Exocet

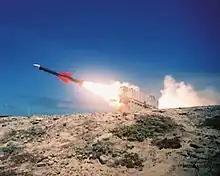
Exocet missile launch

The missile's name was given by M. Guillot, then the technical director at Nord Aviation. It is the French word for flying fish, from the Latin "exocoetus", a transliteration of the Greek name for the fish that sometimes flew into a boat: ("exōkoitos"), literally "lying down outside, sleeping outside".